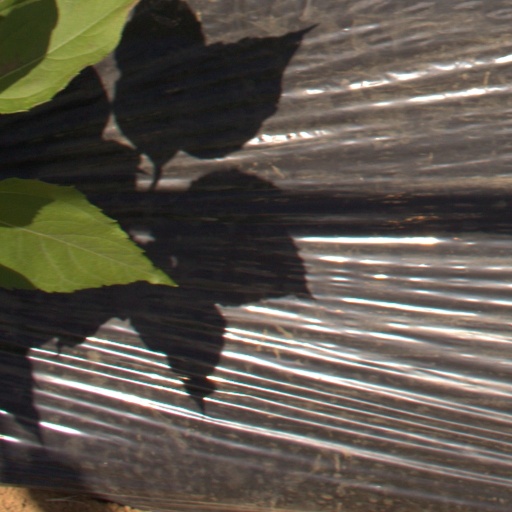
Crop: Jerusalem artichoke